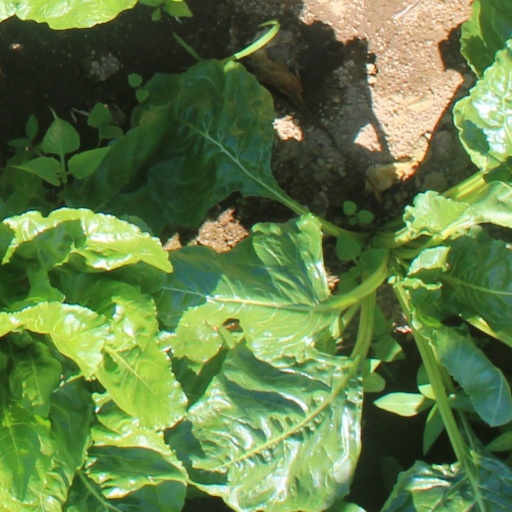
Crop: sugar beet